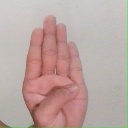
अक्षर: ब